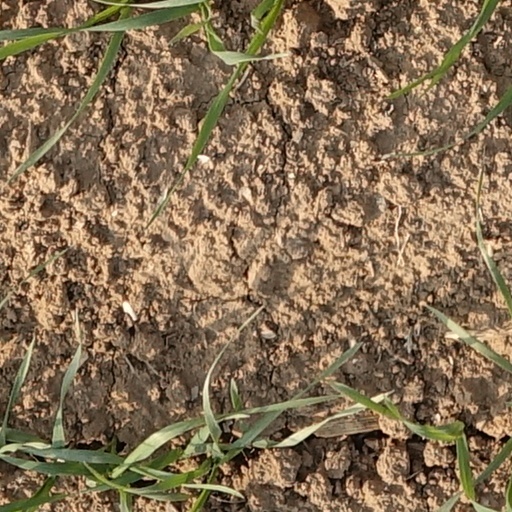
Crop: wheat